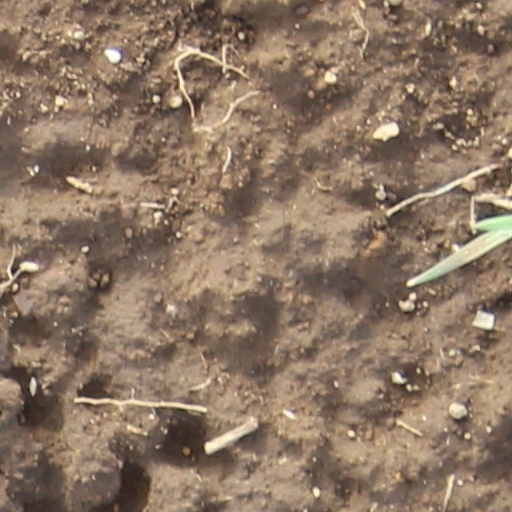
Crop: wheat